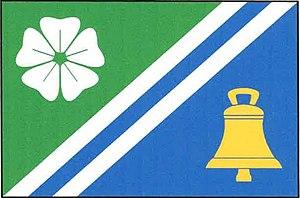
Libňatov est une commune du district de Trutnov, dans la région de Hradec Králové, en Tchéquie. Sa population s'élevait à 588 habitants en 2018.